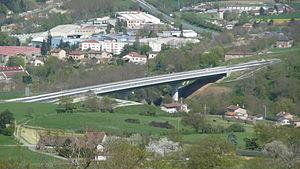
Pontcharra-sur-Turdine - vue d'ensemble - viaduc du trorranchin
La Turdine est une rivière française qui coule dans le département du Rhône en région Auvergne-Rhône-Alpes. C'est un affluent de la Brévenne en rive gauche, donc un sous-affluent du Rhône par la Brévenne, l'Azergues et la Saône.
Le viaduc du Torranchin est un viaduc de l'autoroute française A89 situé sur la commune de Pontcharra-sur-Turdine, dans le département du Rhône, en France. Il traverse le ruisseau du Torranchin et la route départementale RD27.